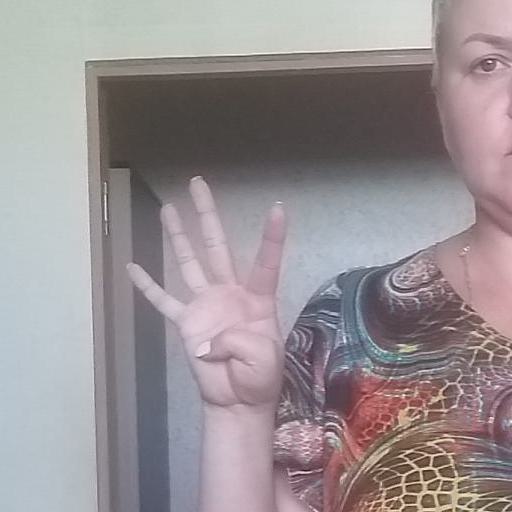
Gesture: four